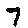
Label: 7